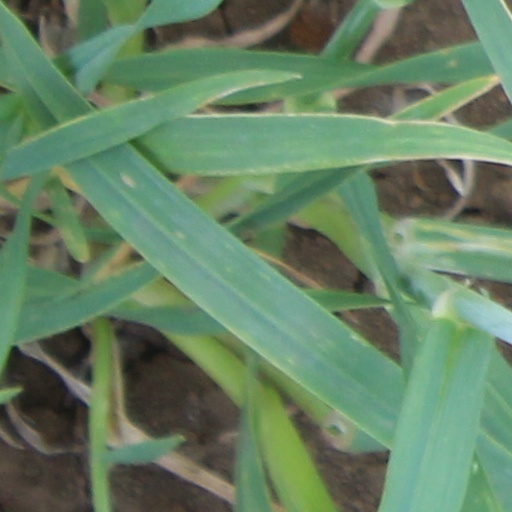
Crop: wheat